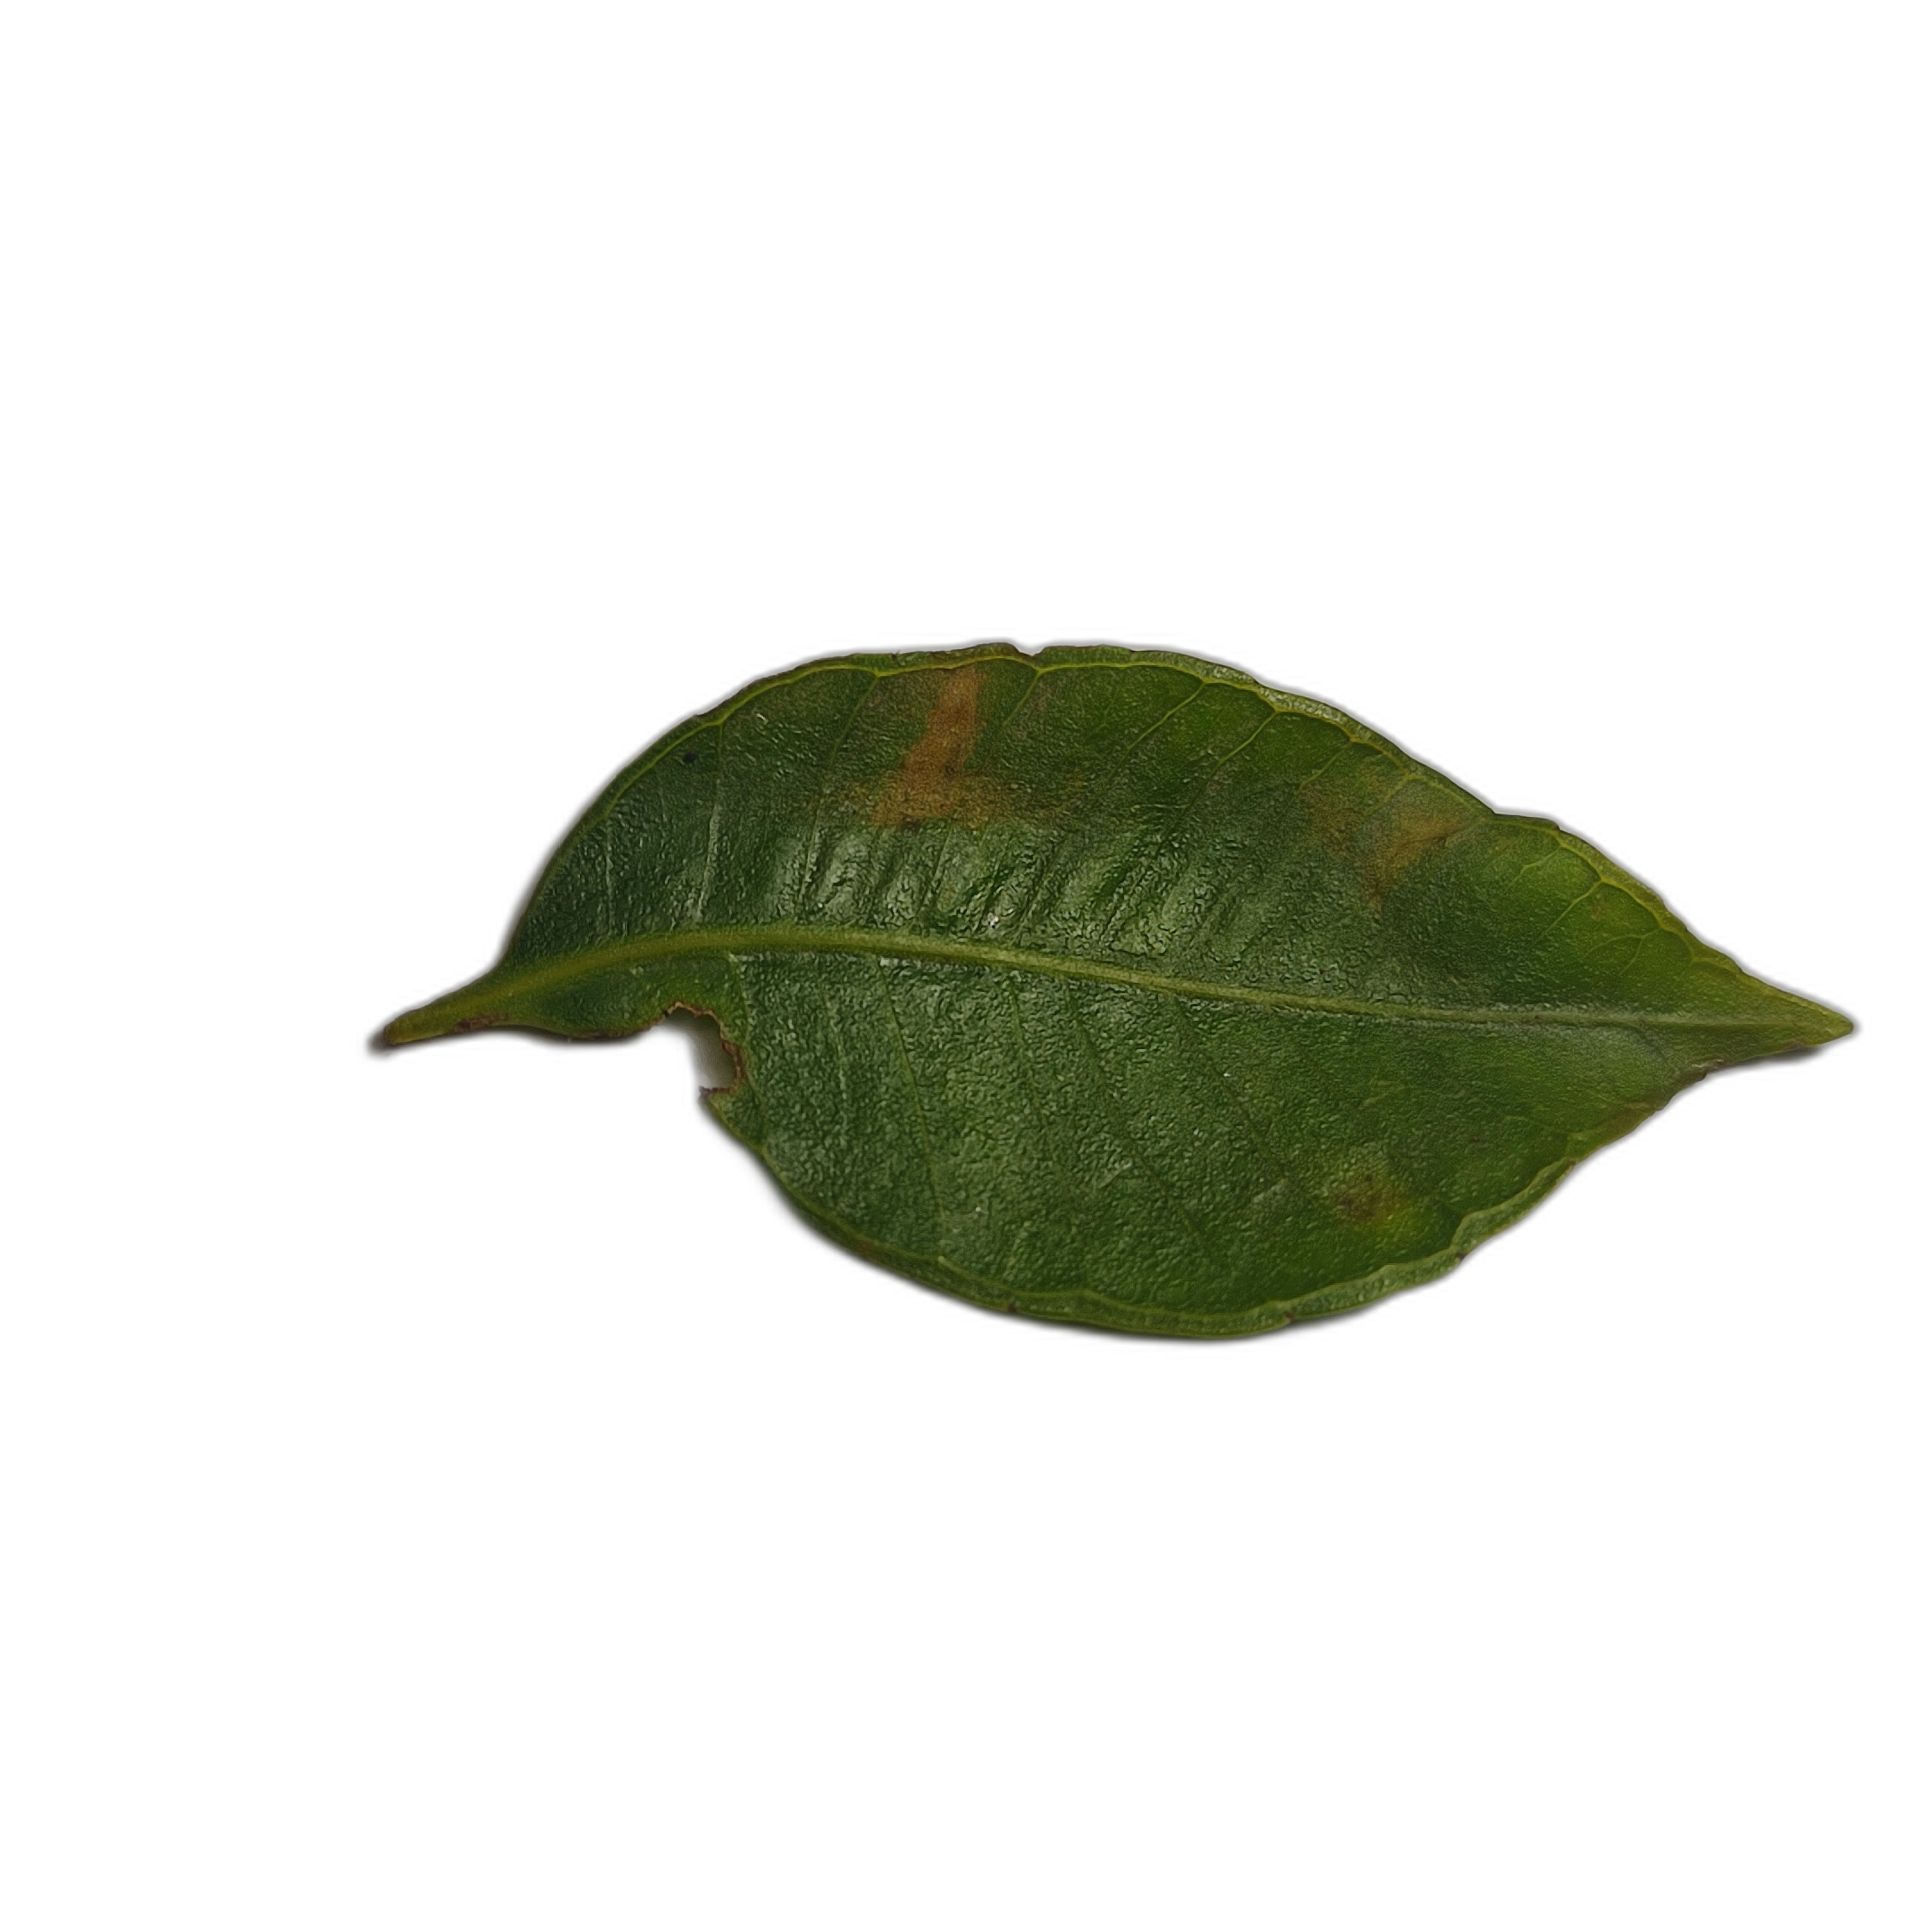
Label: healthy